Pontic Greeks

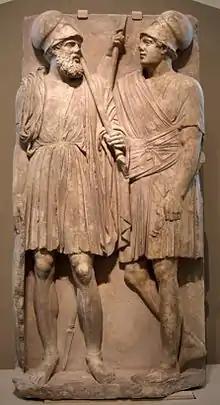
Funerary stele of two Greek warriors found on the Black Sea coast, Taman peninsula, 4th century BC

In Greek mythology the Black Sea region is the region where Jason and the Argonauts sailed to find the Golden Fleece. The Amazons, female warriors in Greek Mythology lived in Pontus, and a minority lived in Taurica, also known as Crimea, which is also the minor unique settlement of Pontic Greeks. The warlike characteristics of Pontic Greeks were once said to have been derived from the Amazons of Pontus.